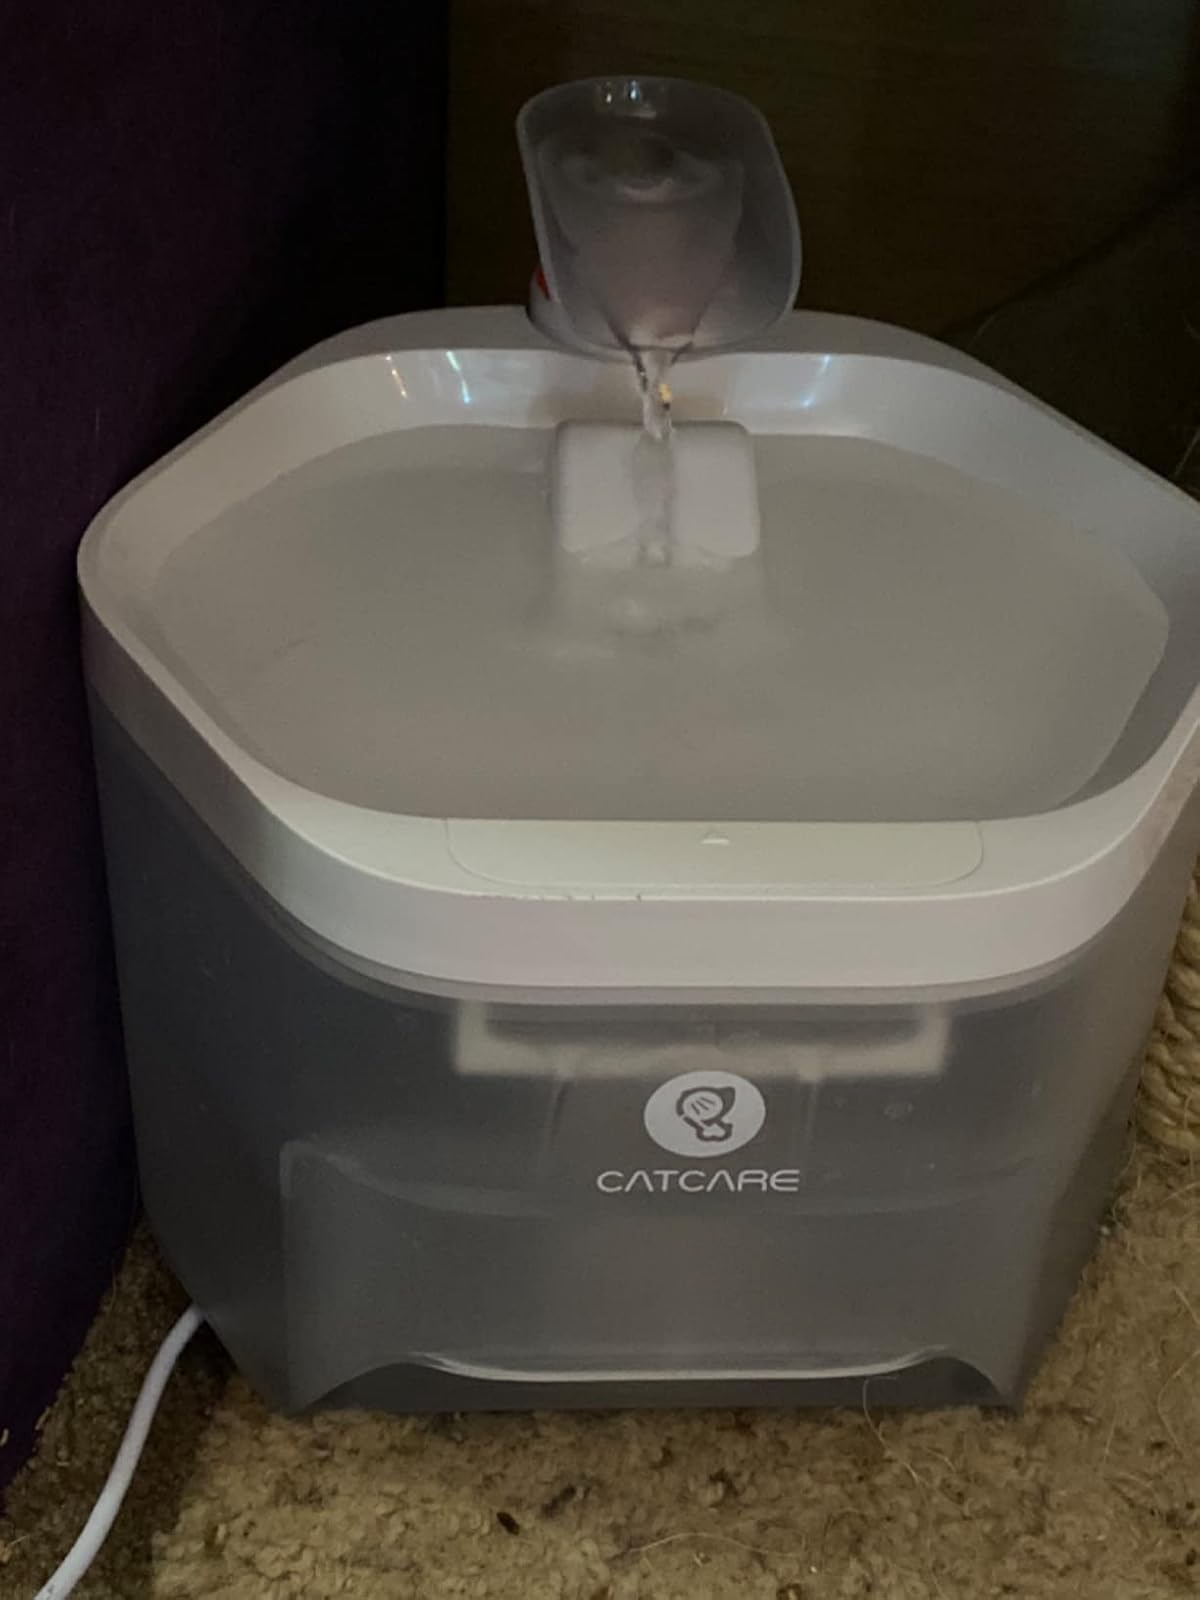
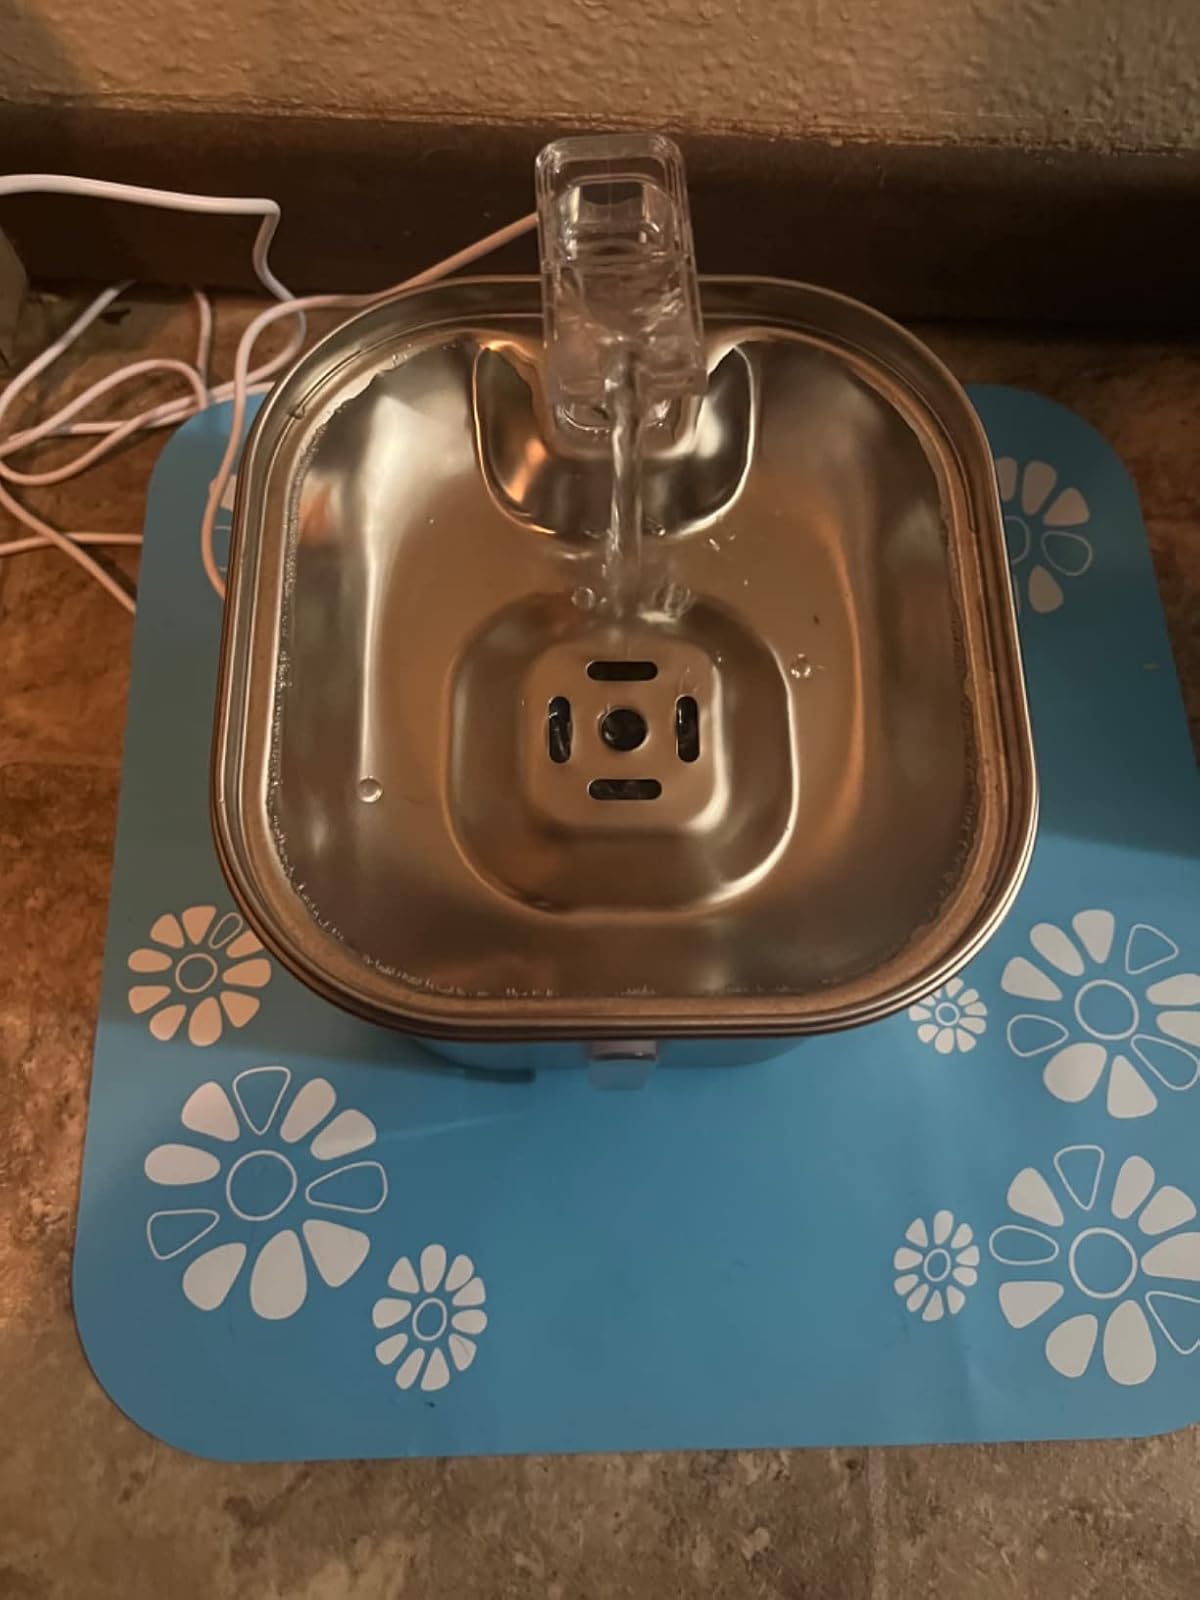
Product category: items_bowl
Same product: no